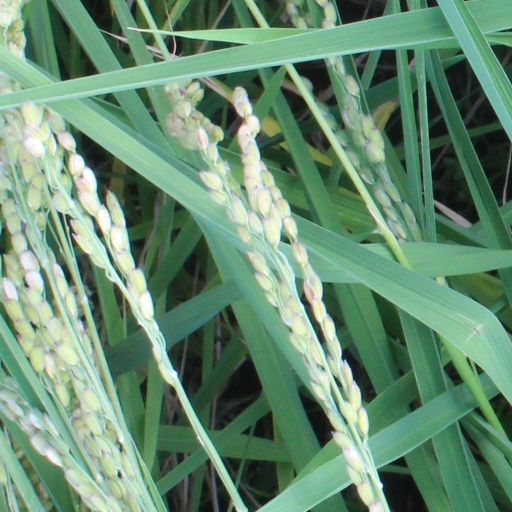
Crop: rice